Shoreland Arcade

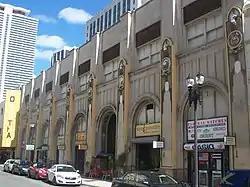

The Shoreland Arcade (also known as the Dade Federal Savings) is a historic site in Miami, Florida. It is located at 120 Northeast 1st Street. On January 4, 1989, it was added to the U.S. National Register of Historic Places. The building opened in 1925.